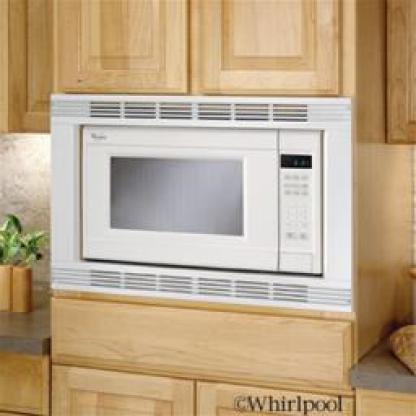
Scene: Indoor